The Notorious Lady

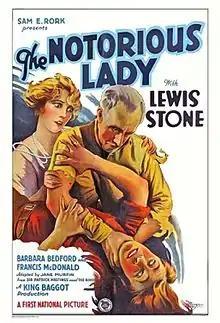
Film poster

The Notorious Lady is a 1927 American silent drama film produced by Sam E. Rork and distributed by First National Pictures. It was directed by veteran director King Baggot and starred Barbara Bedford and Lewis Stone.